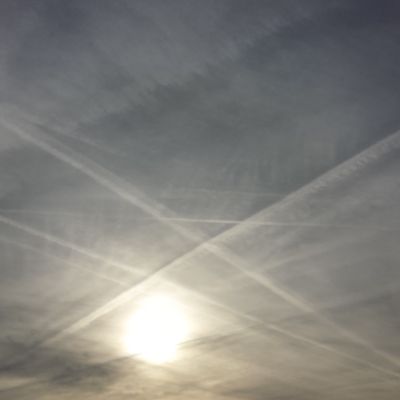
Cloud type: Contrail (Ct)